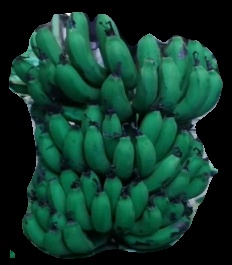
Variety: pachbale
Grade: grade2